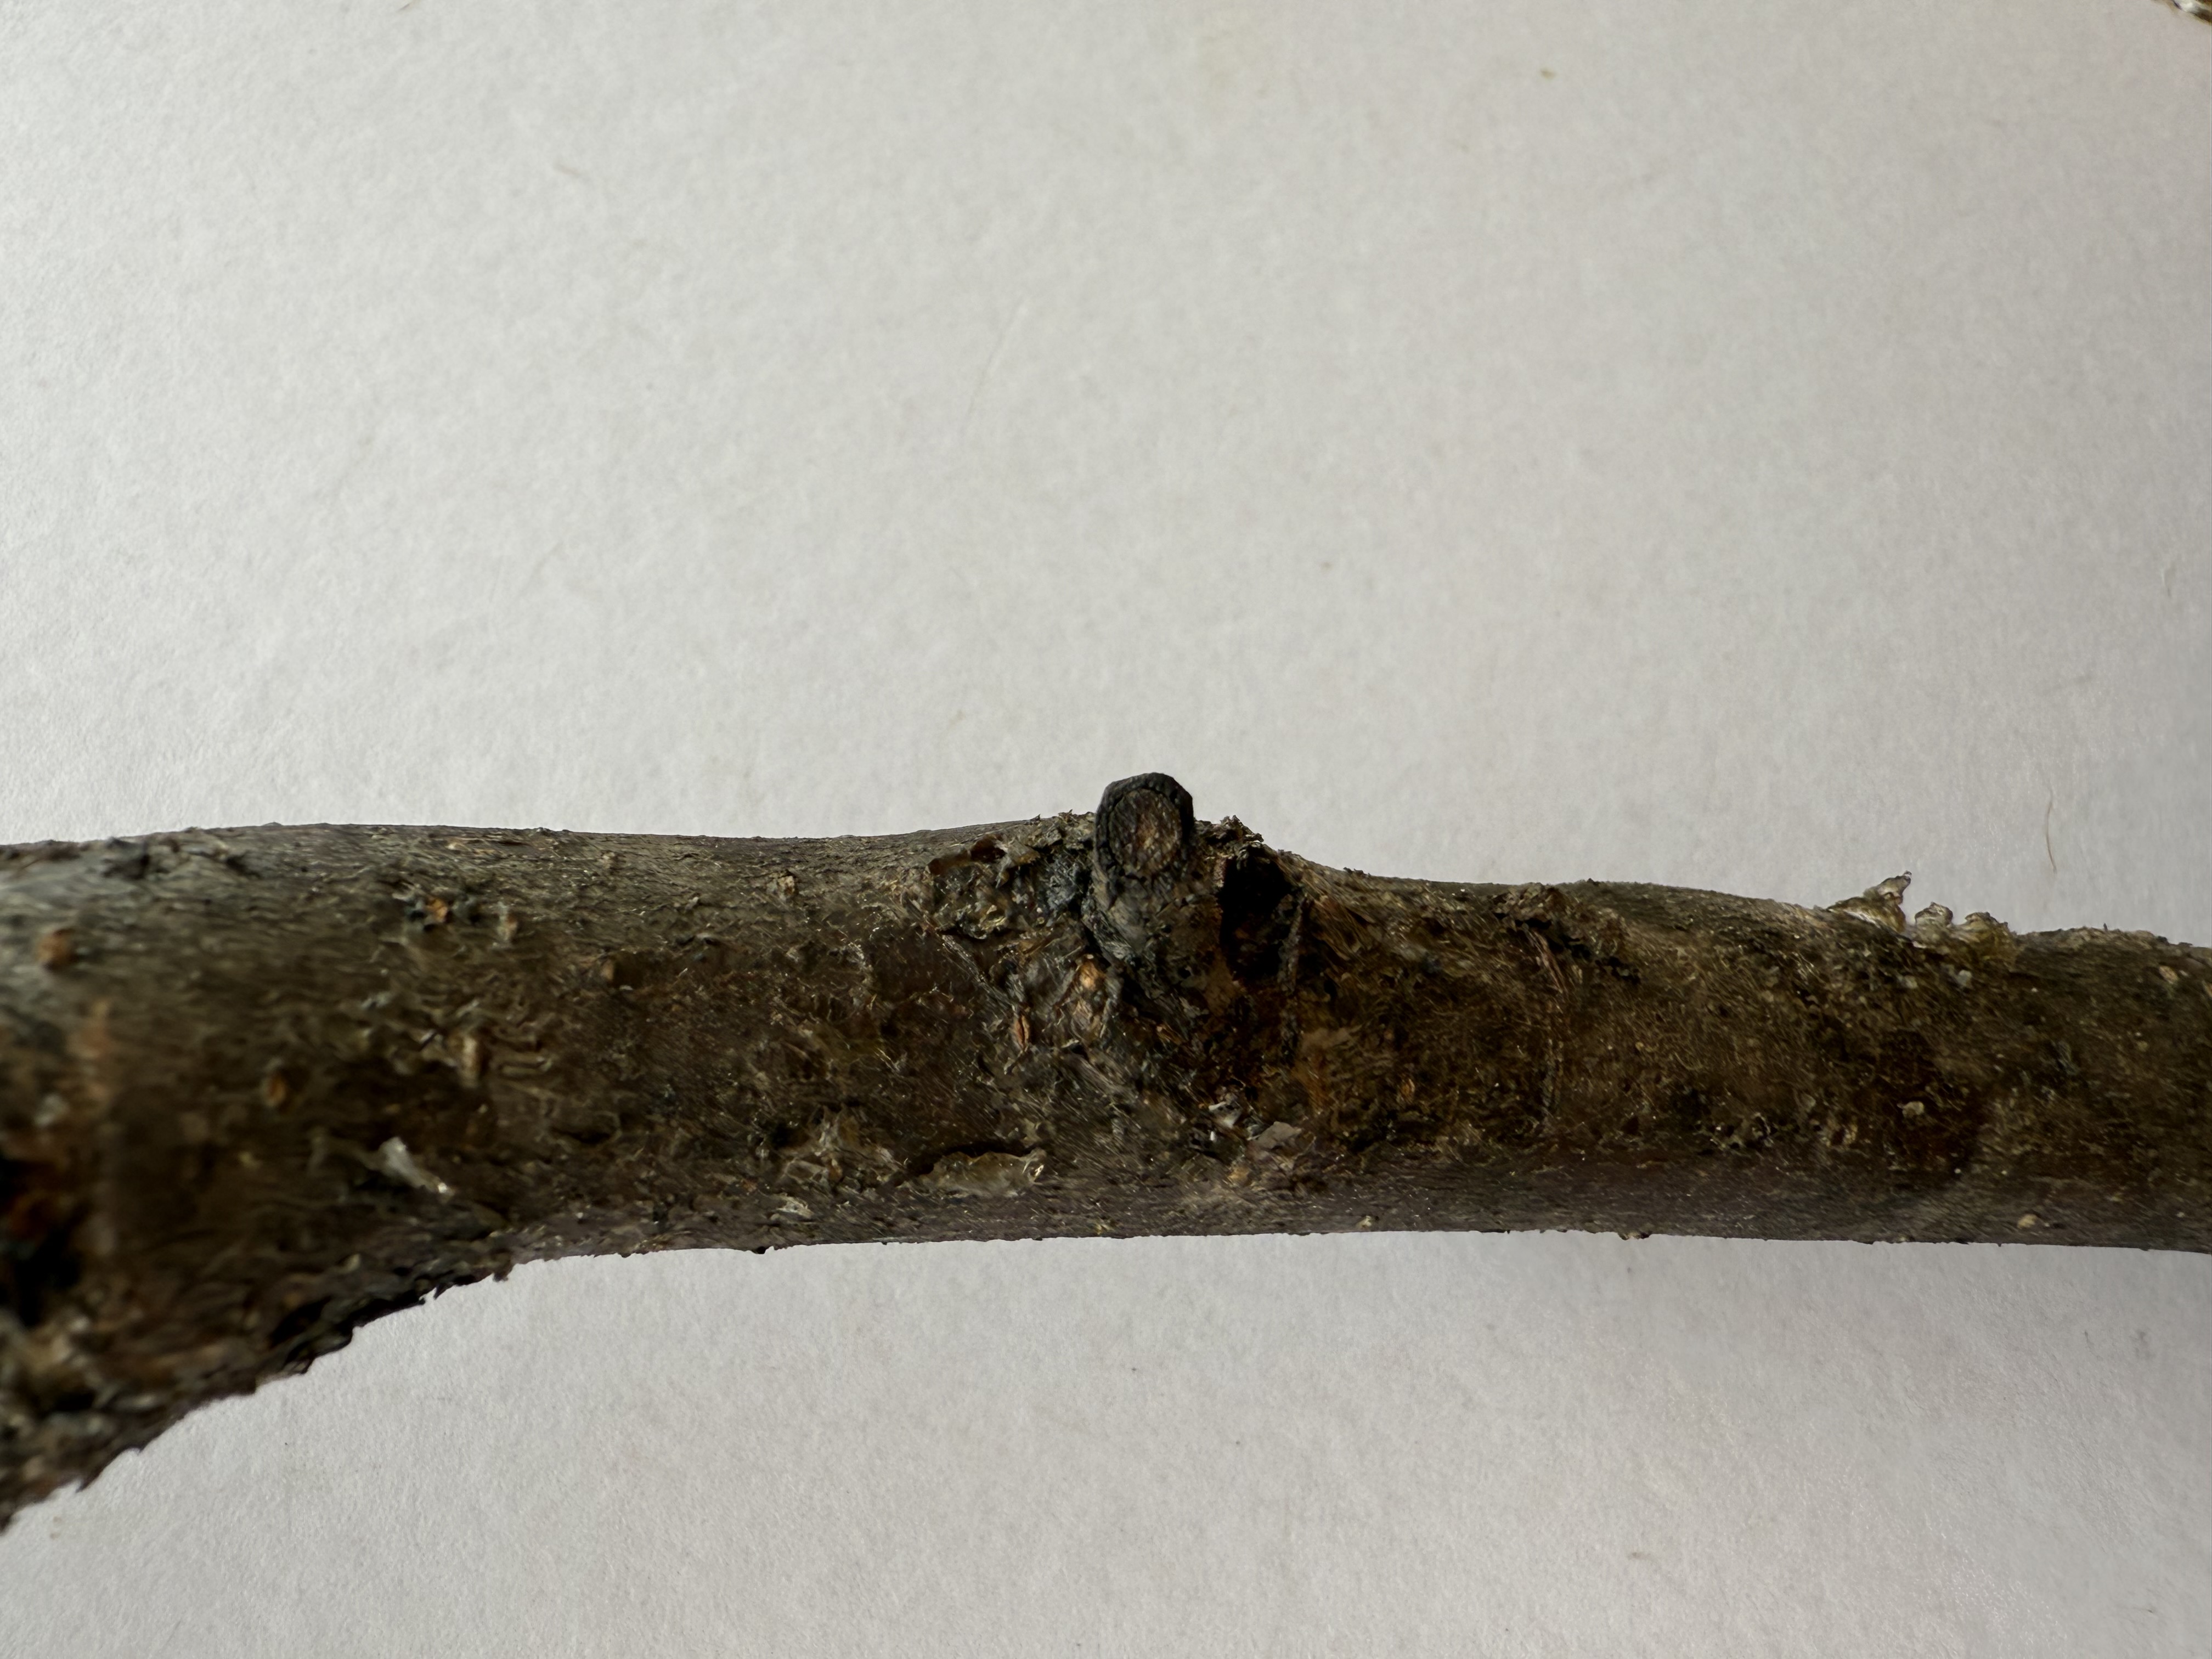
Variety: Murdum Plum